Otto Hahn

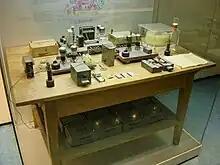
This set up is on display in the Deutsches Museum in Munich. The table and instruments are original, but the instruments would not have been together on the one table in the same room. Pressure from historians, scientists and feminists caused the museum to alter the display in 1988 to acknowledge Lise Meitner, Otto Frisch and Fritz Strassmann.

After James Chadwick discovered the neutron in 1932, Irène Curie and Frédéric Joliot irradiated aluminium foil with alpha particles. They found that this results in a short-lived radioactive isotope of phosphorus. They noted that positron emission continued after the neutron emissions ceased. Not only had they discovered a new form of radioactive decay, they had transmuted an element into a hitherto unknown radioactive isotope of another, thereby inducing radioactivity where there had been none before. Radiochemistry was now no longer confined to certain heavy elements, but extended to the entire periodic table. Chadwick noted that being electrically neutral, neutrons could penetrate the atomic nucleus more easily than protons or alpha particles. Enrico Fermi and his colleagues in Rome picked up on this idea, and began irradiating elements with neutrons.